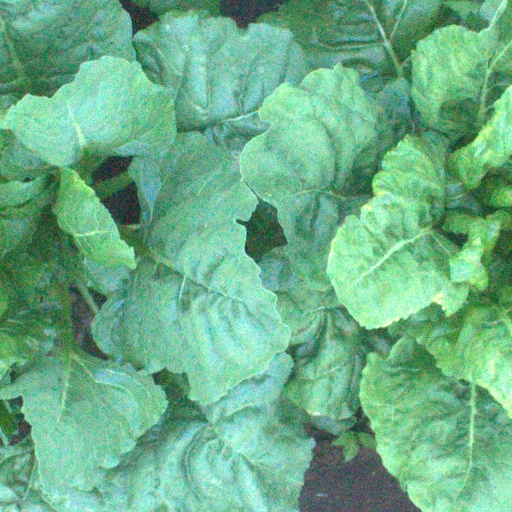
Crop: sugar beet